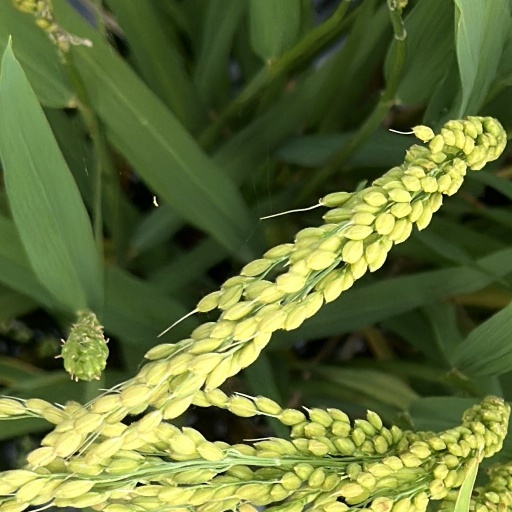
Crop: rice